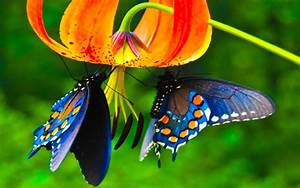
Label: butterfly